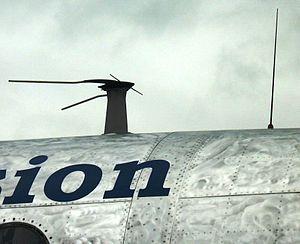
Antenne d'avion au Bourget au Salon international de l'aéronautique et de l'espace 2011